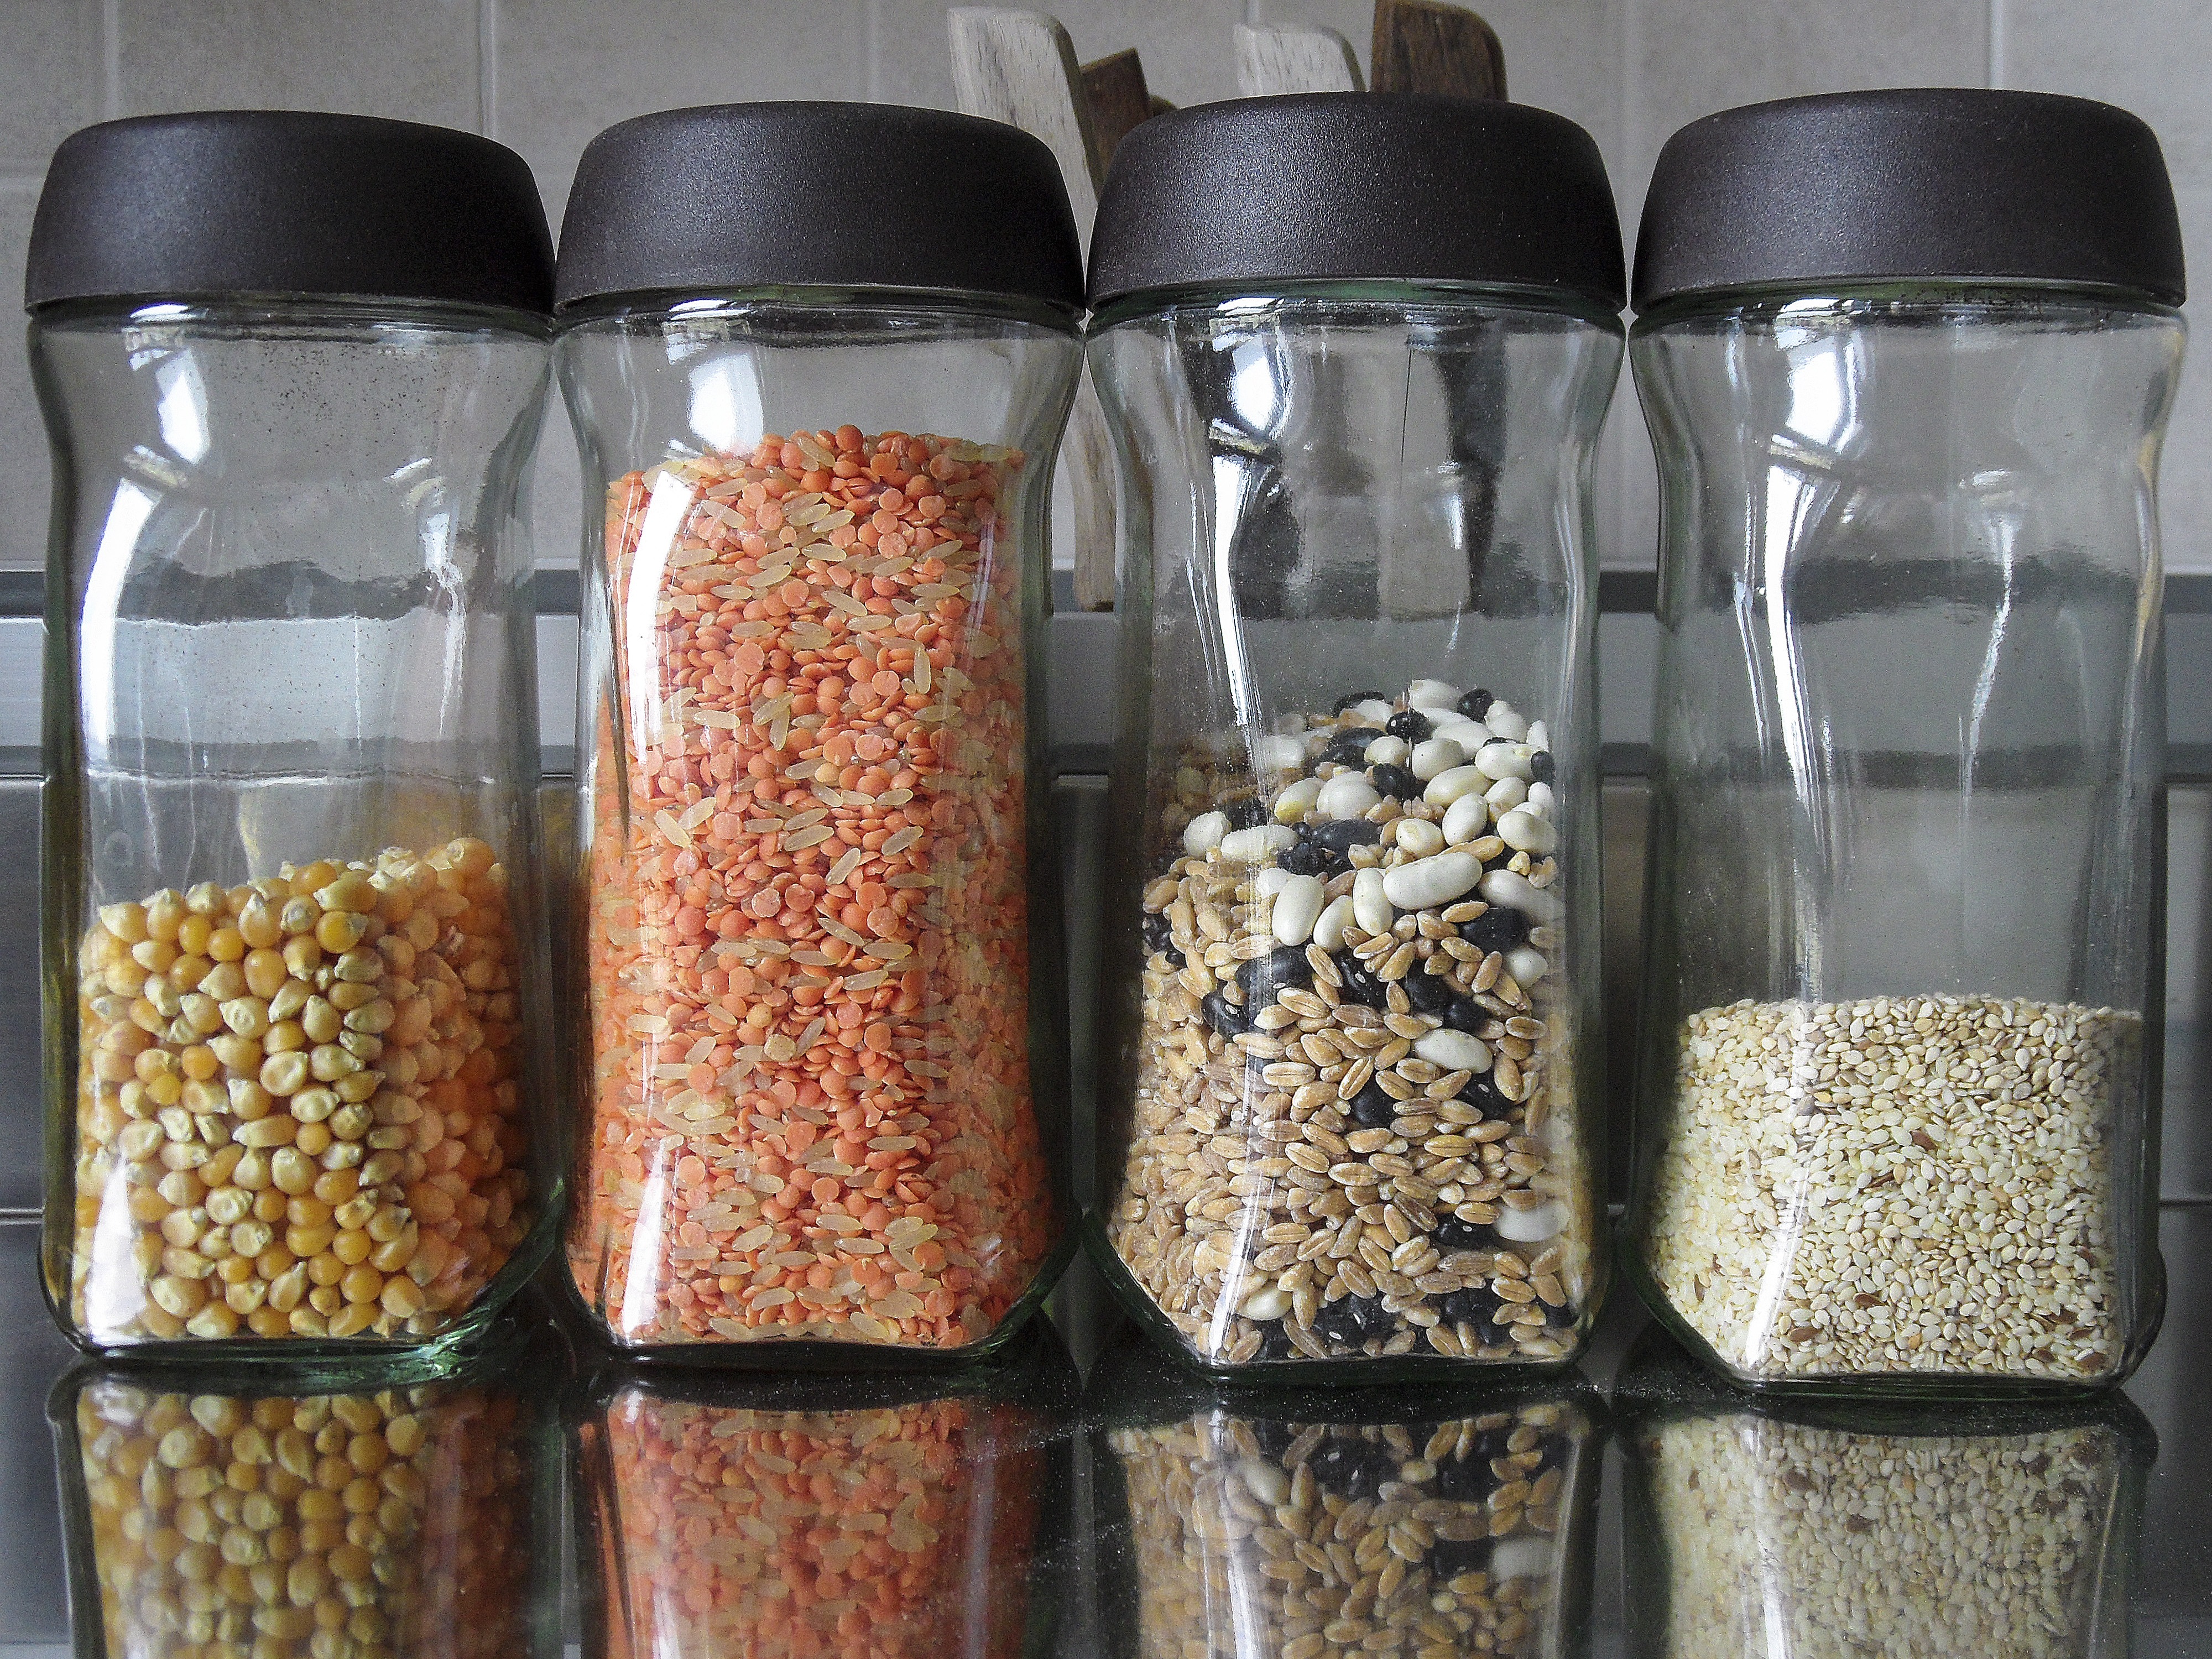
table, vase, meal, food, produce, corn, kitchen, breakfast, eat, rice, popcorn, seeds, beans, canning, lentils, alimentari, spelt, snack food